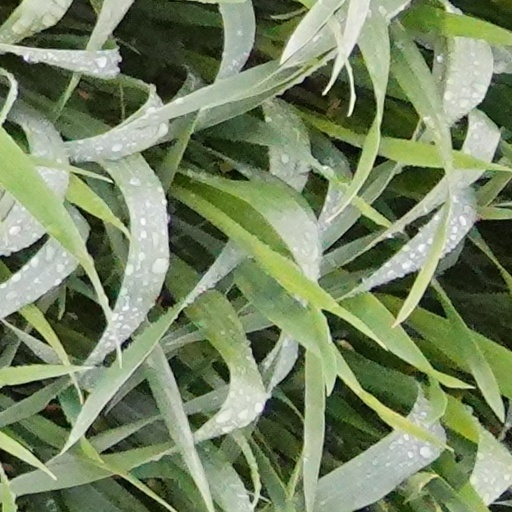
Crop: wheat